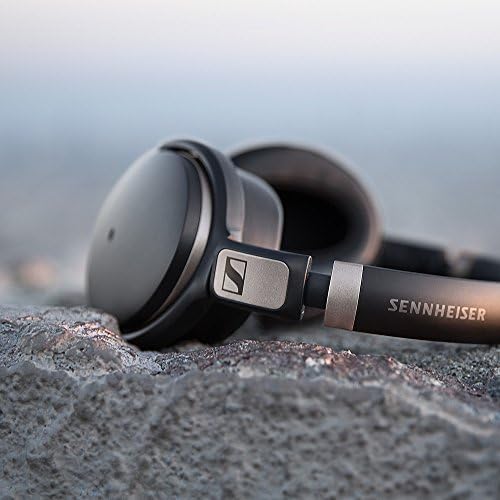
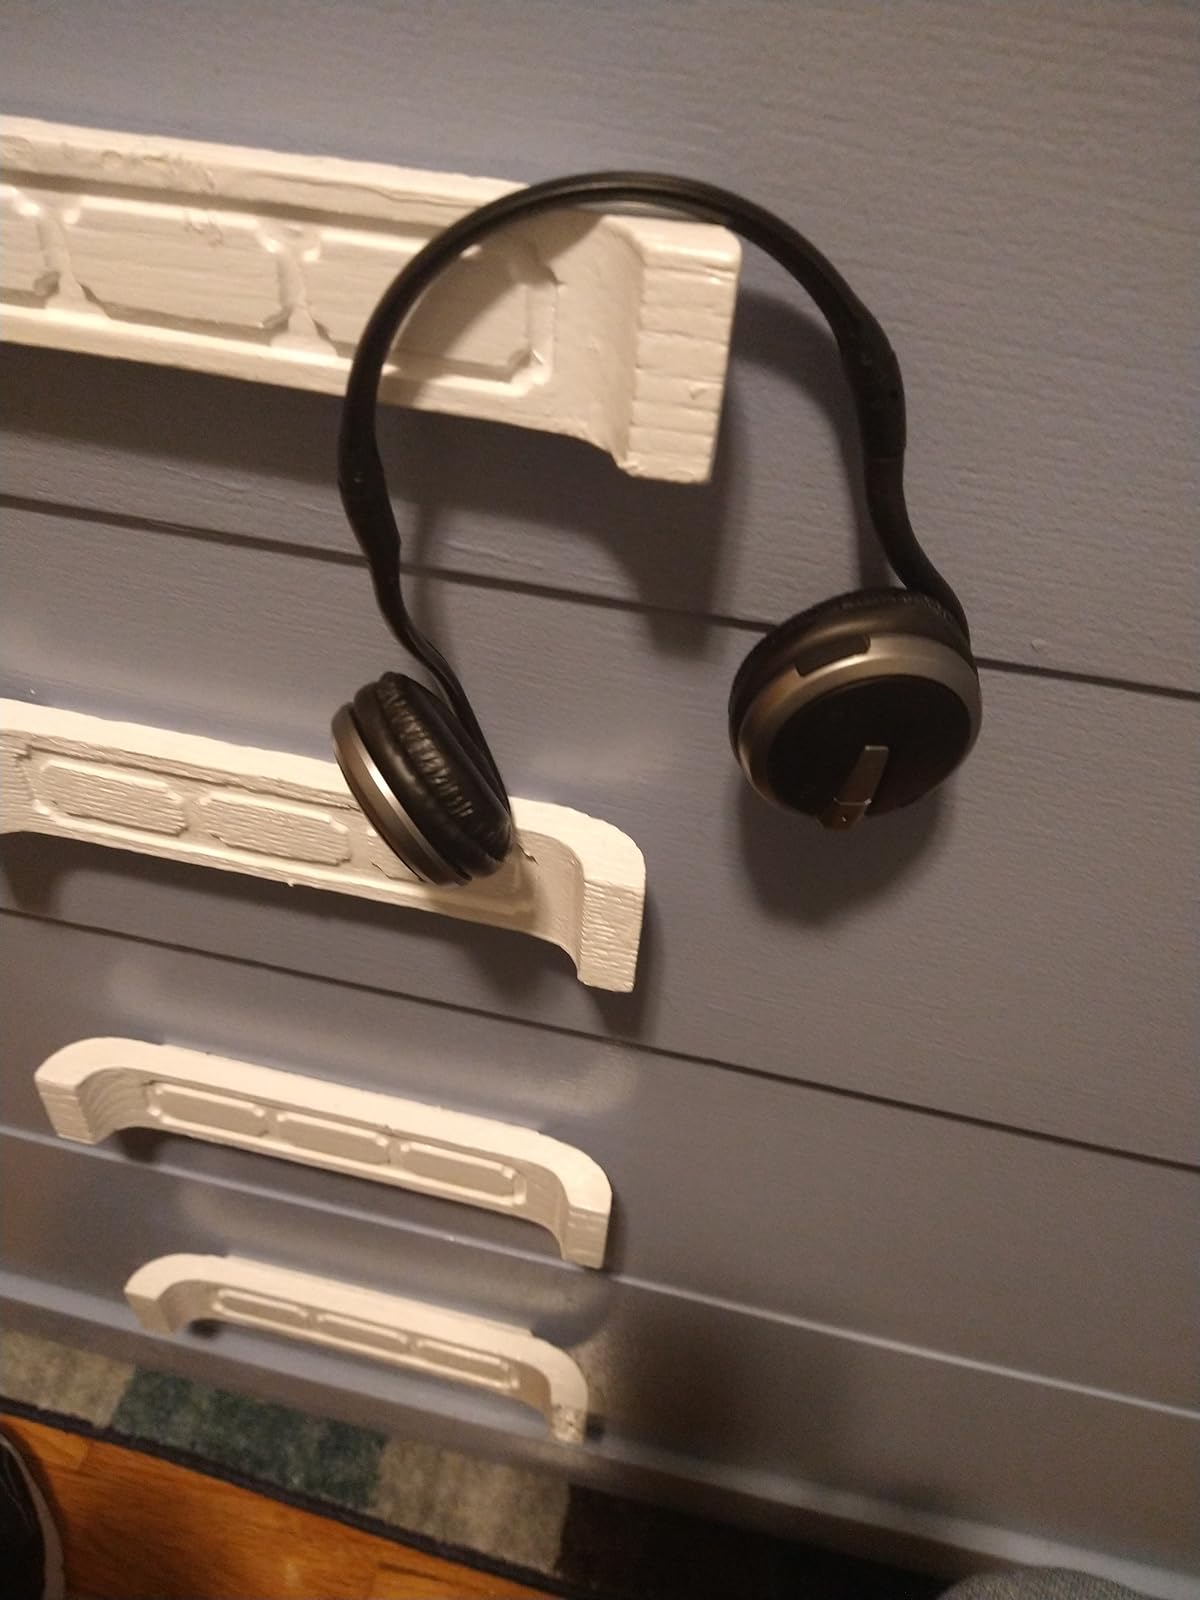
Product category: headphones
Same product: no